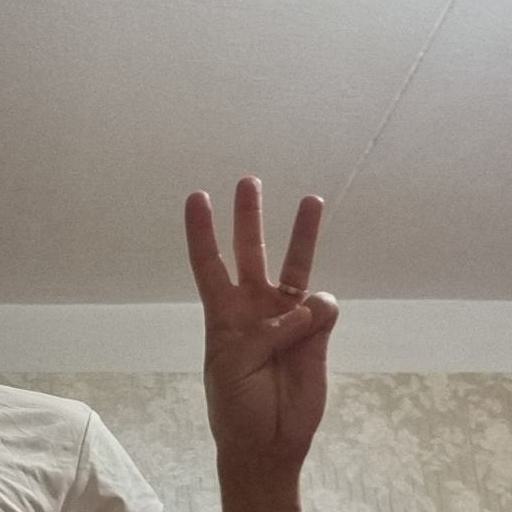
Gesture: three